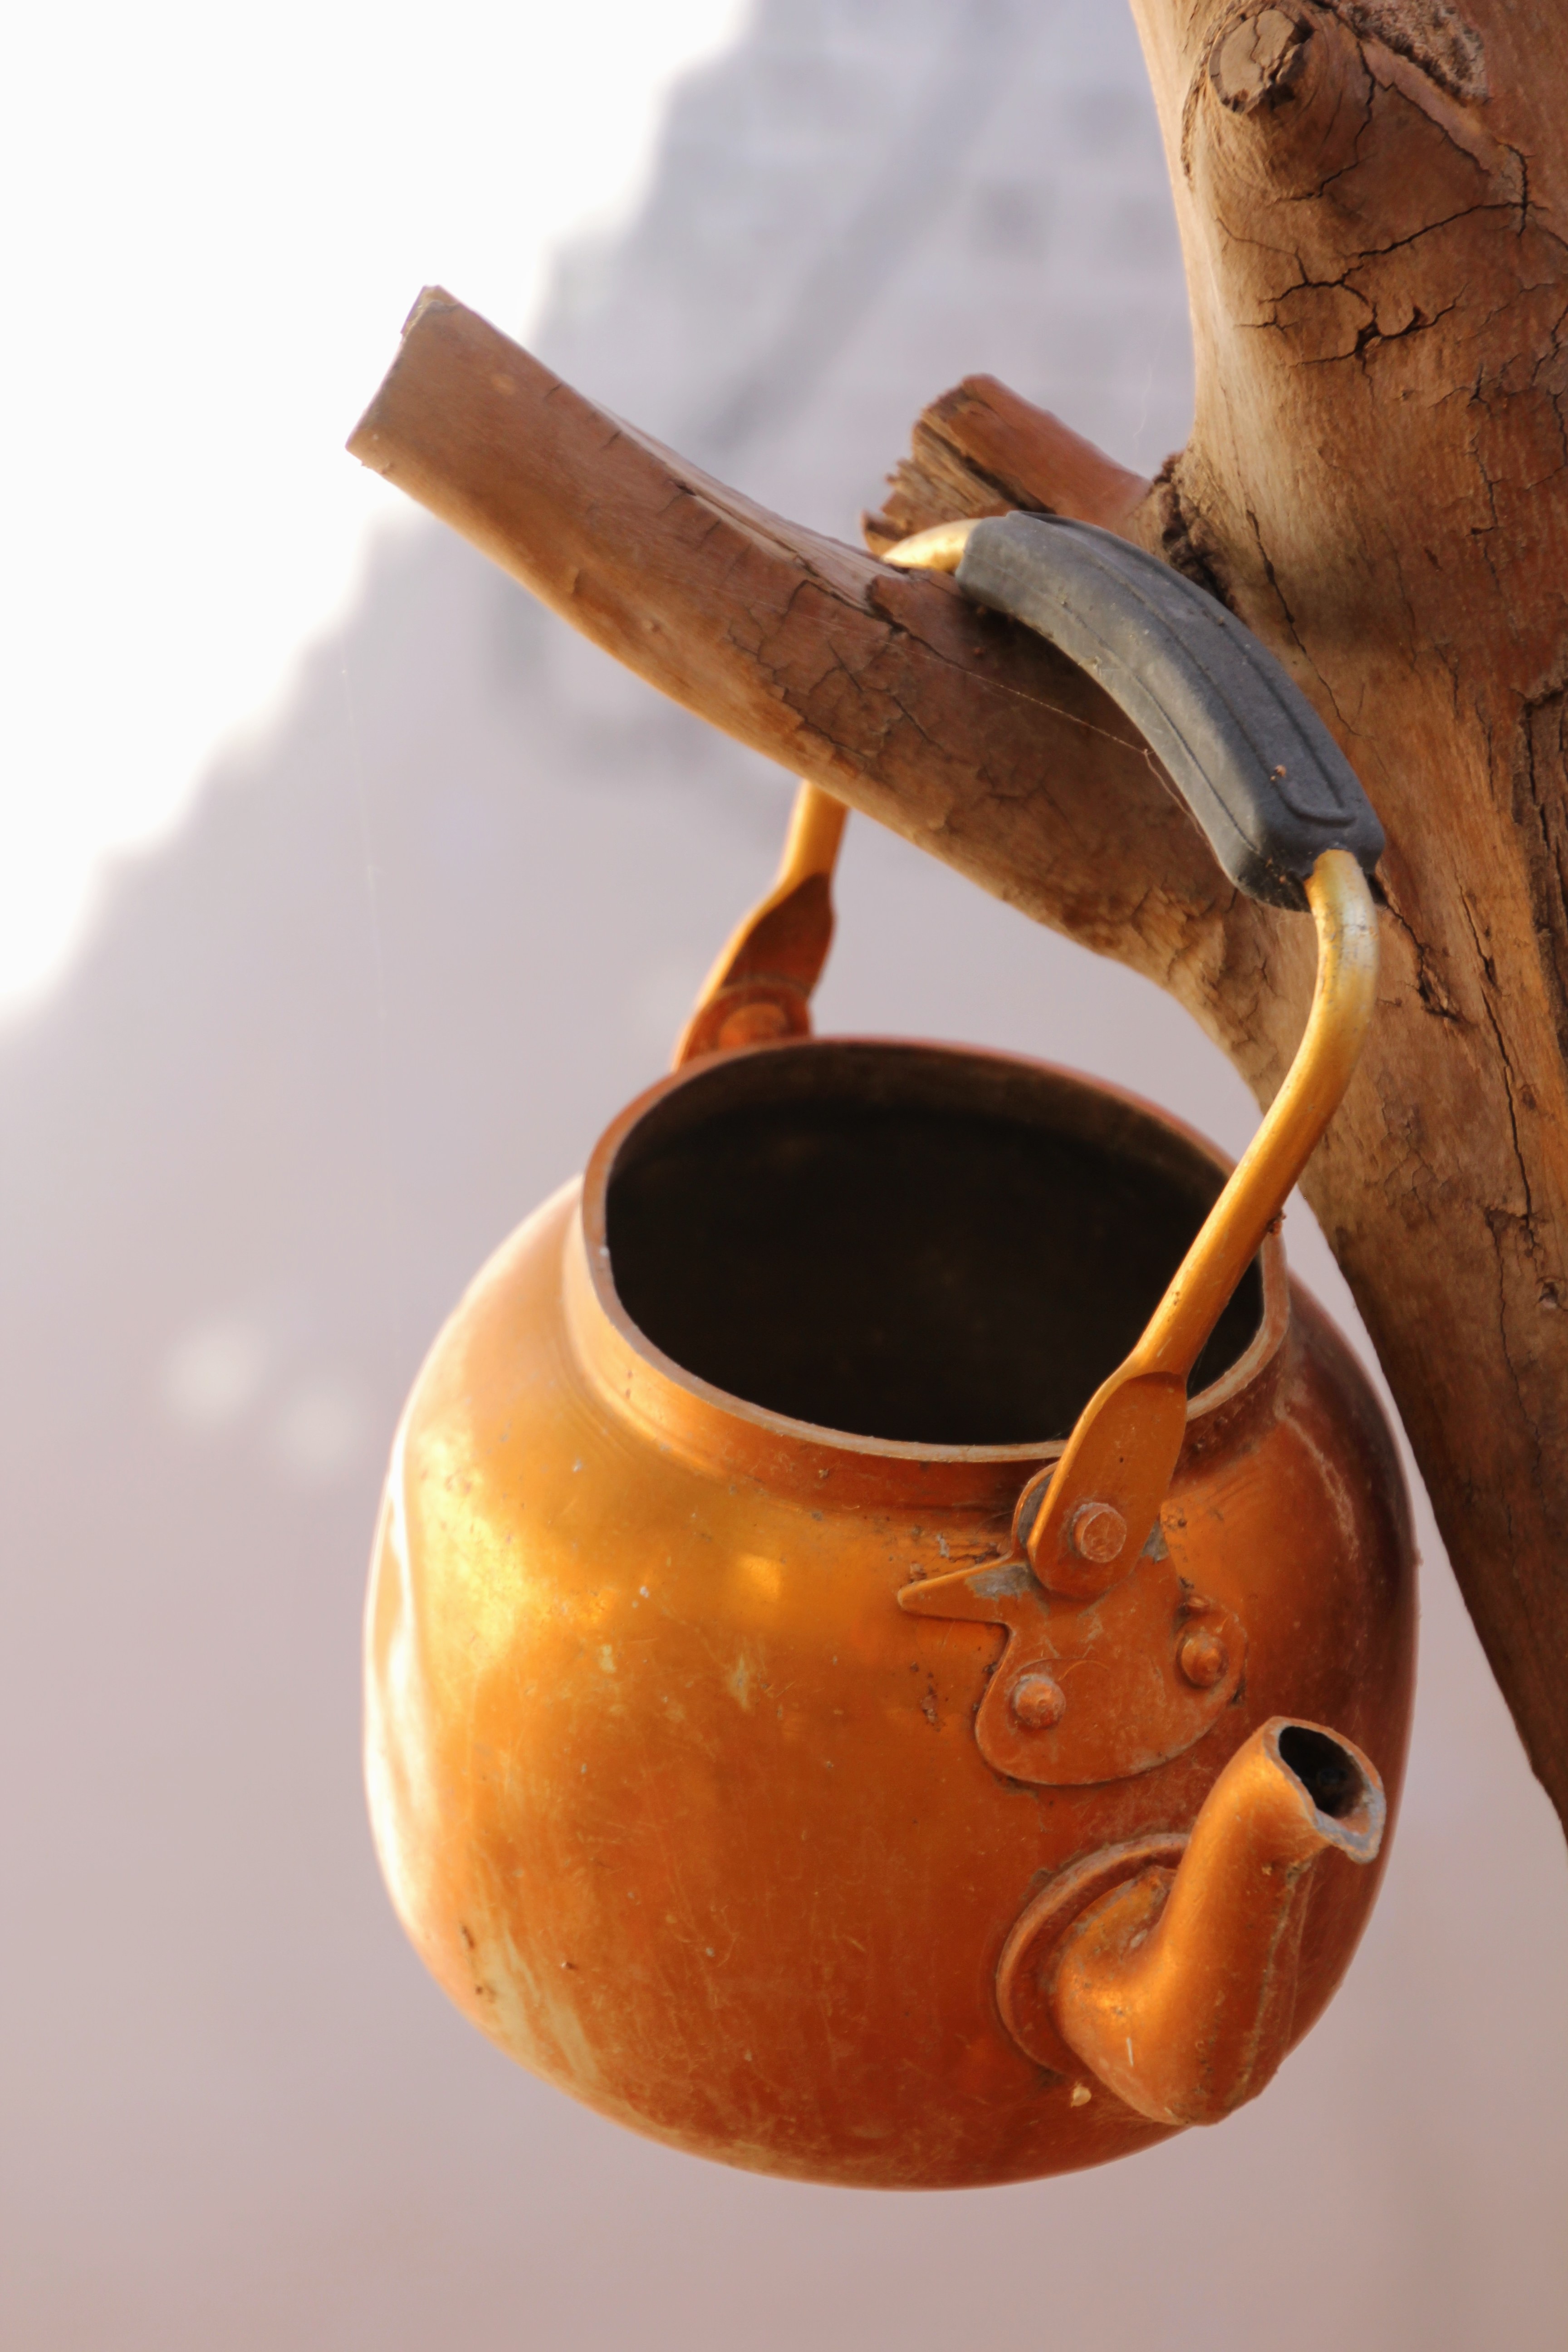
water, teapot, food, vessel, produce, ceramic, drink, pottery, water jug, henkel, drinkware